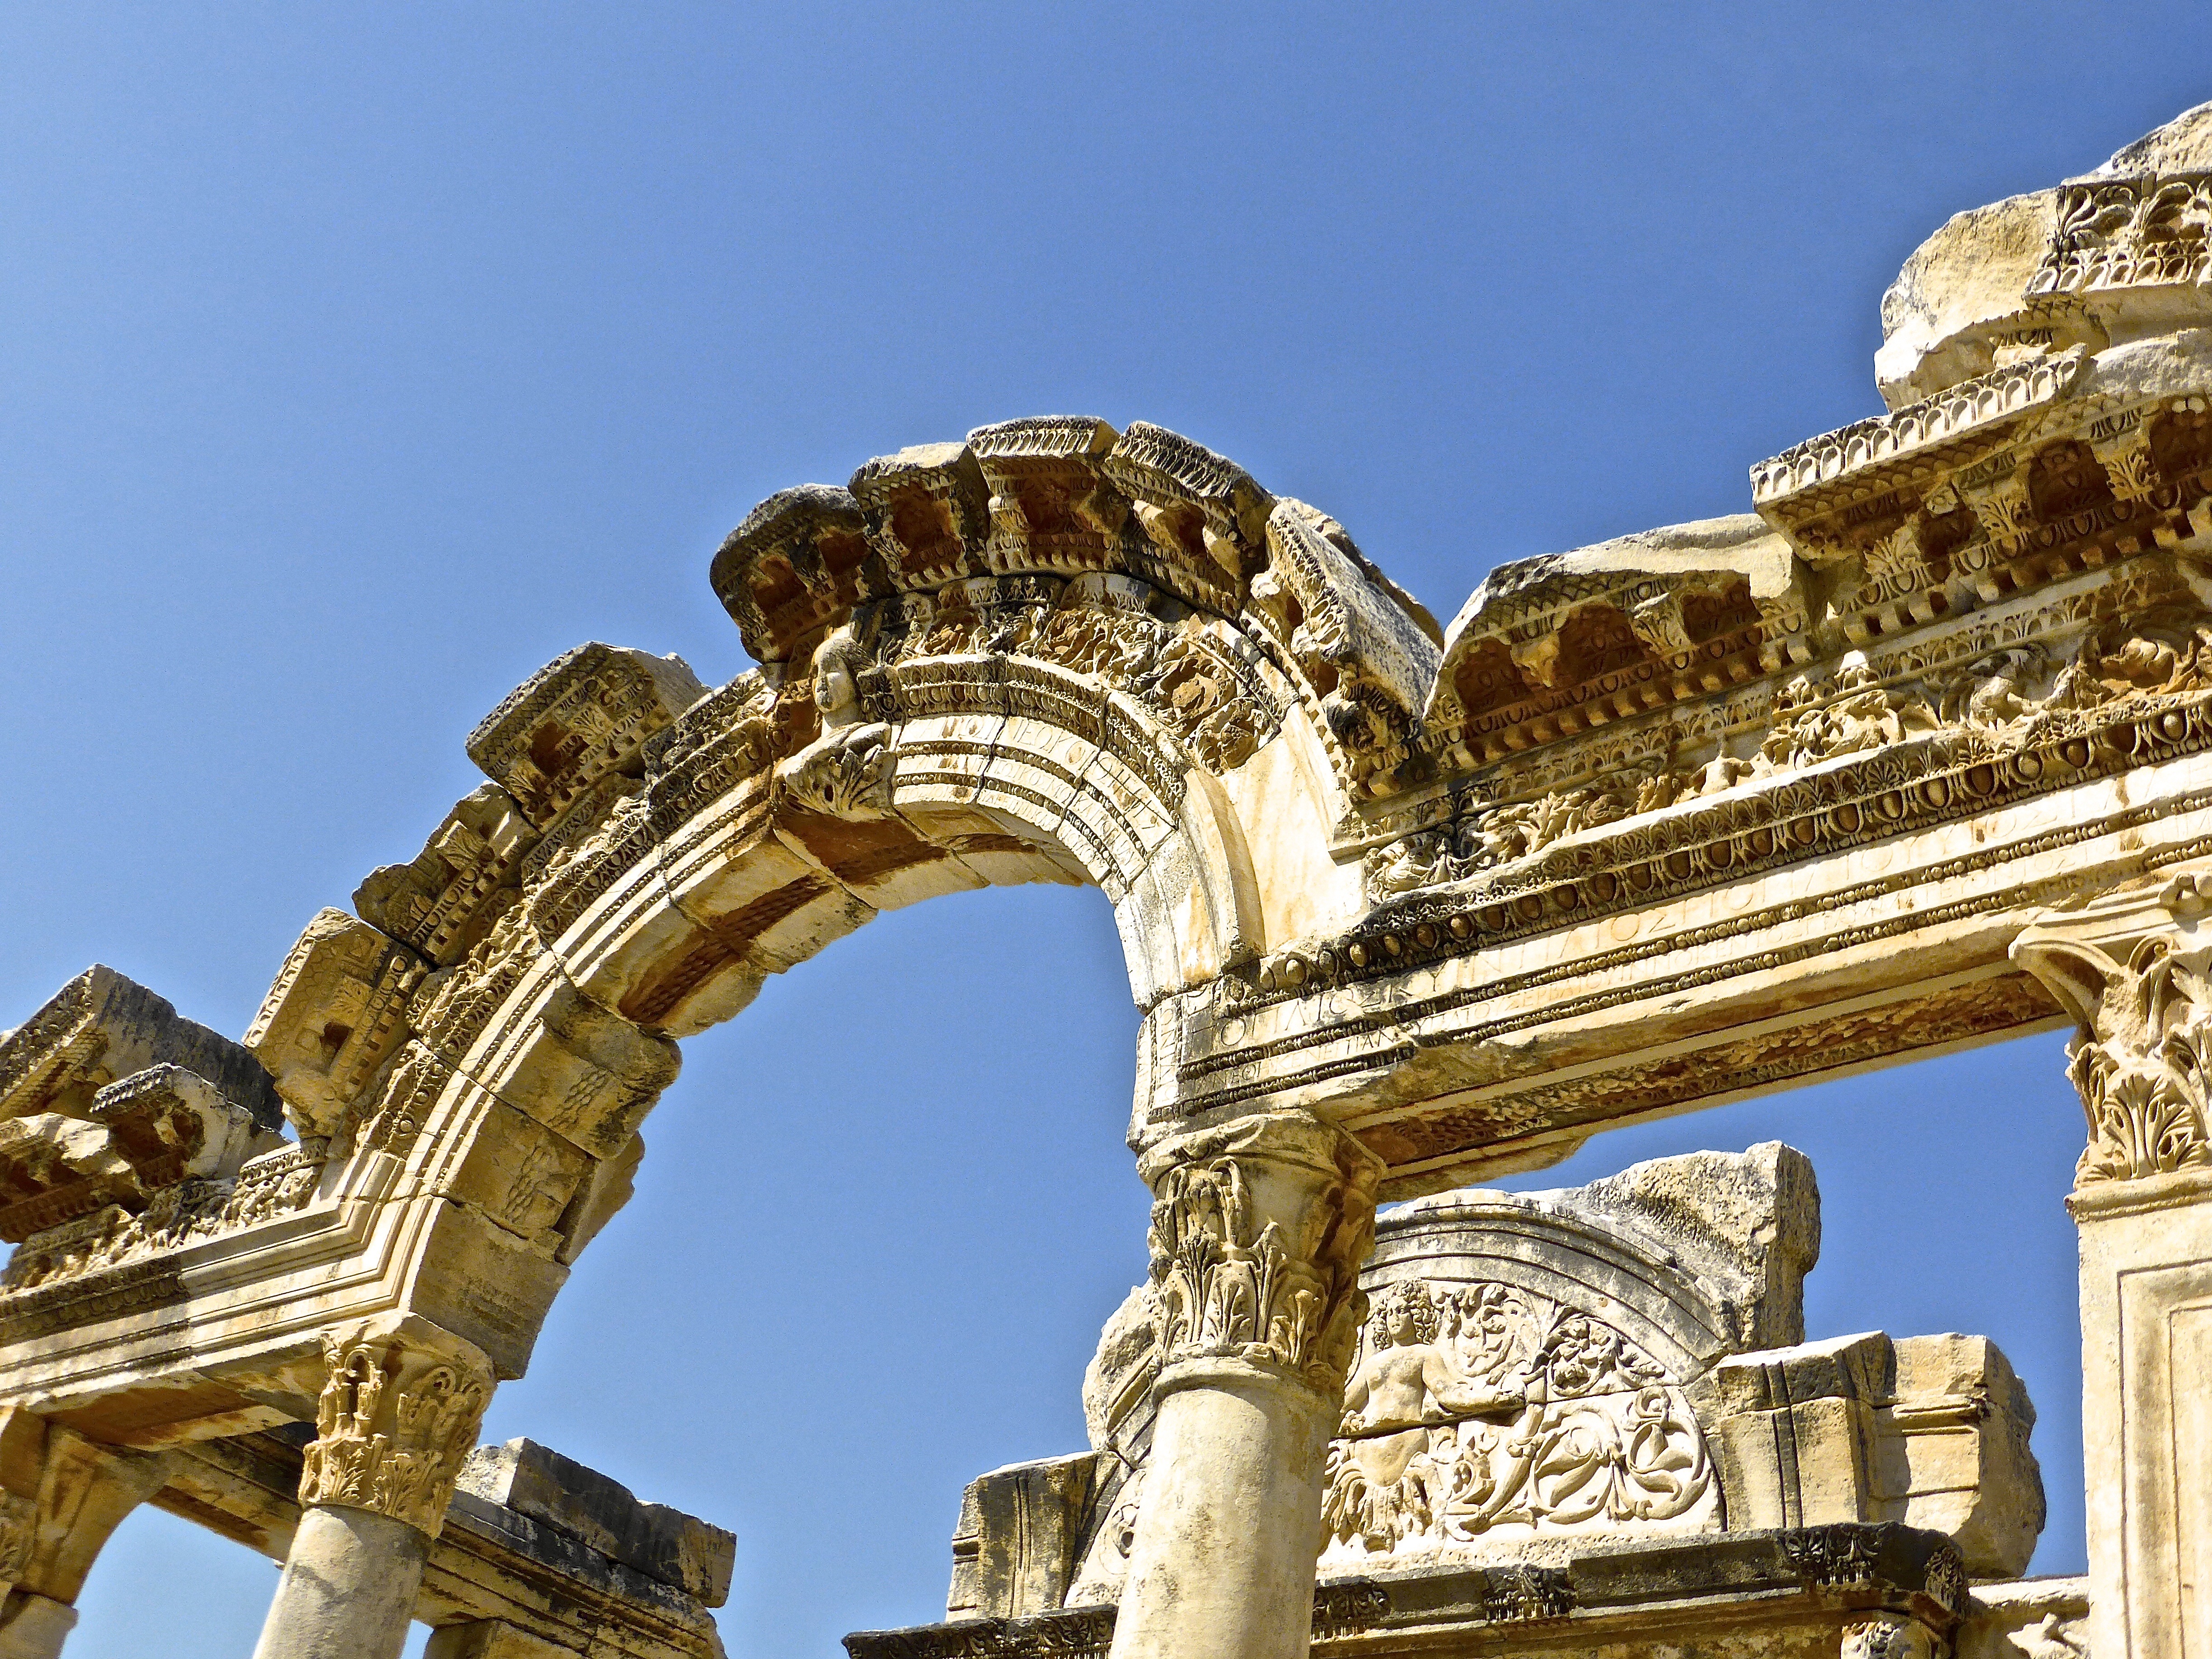
architecture, structure, building, palace, monument, arch, column, ancient, landmark, facade, historic, place of worship, temple, ruins, turkey, civilization, archeology, history, heritage, historical, unesco world heritage site, historic site, ancient history, ancient roman architecture